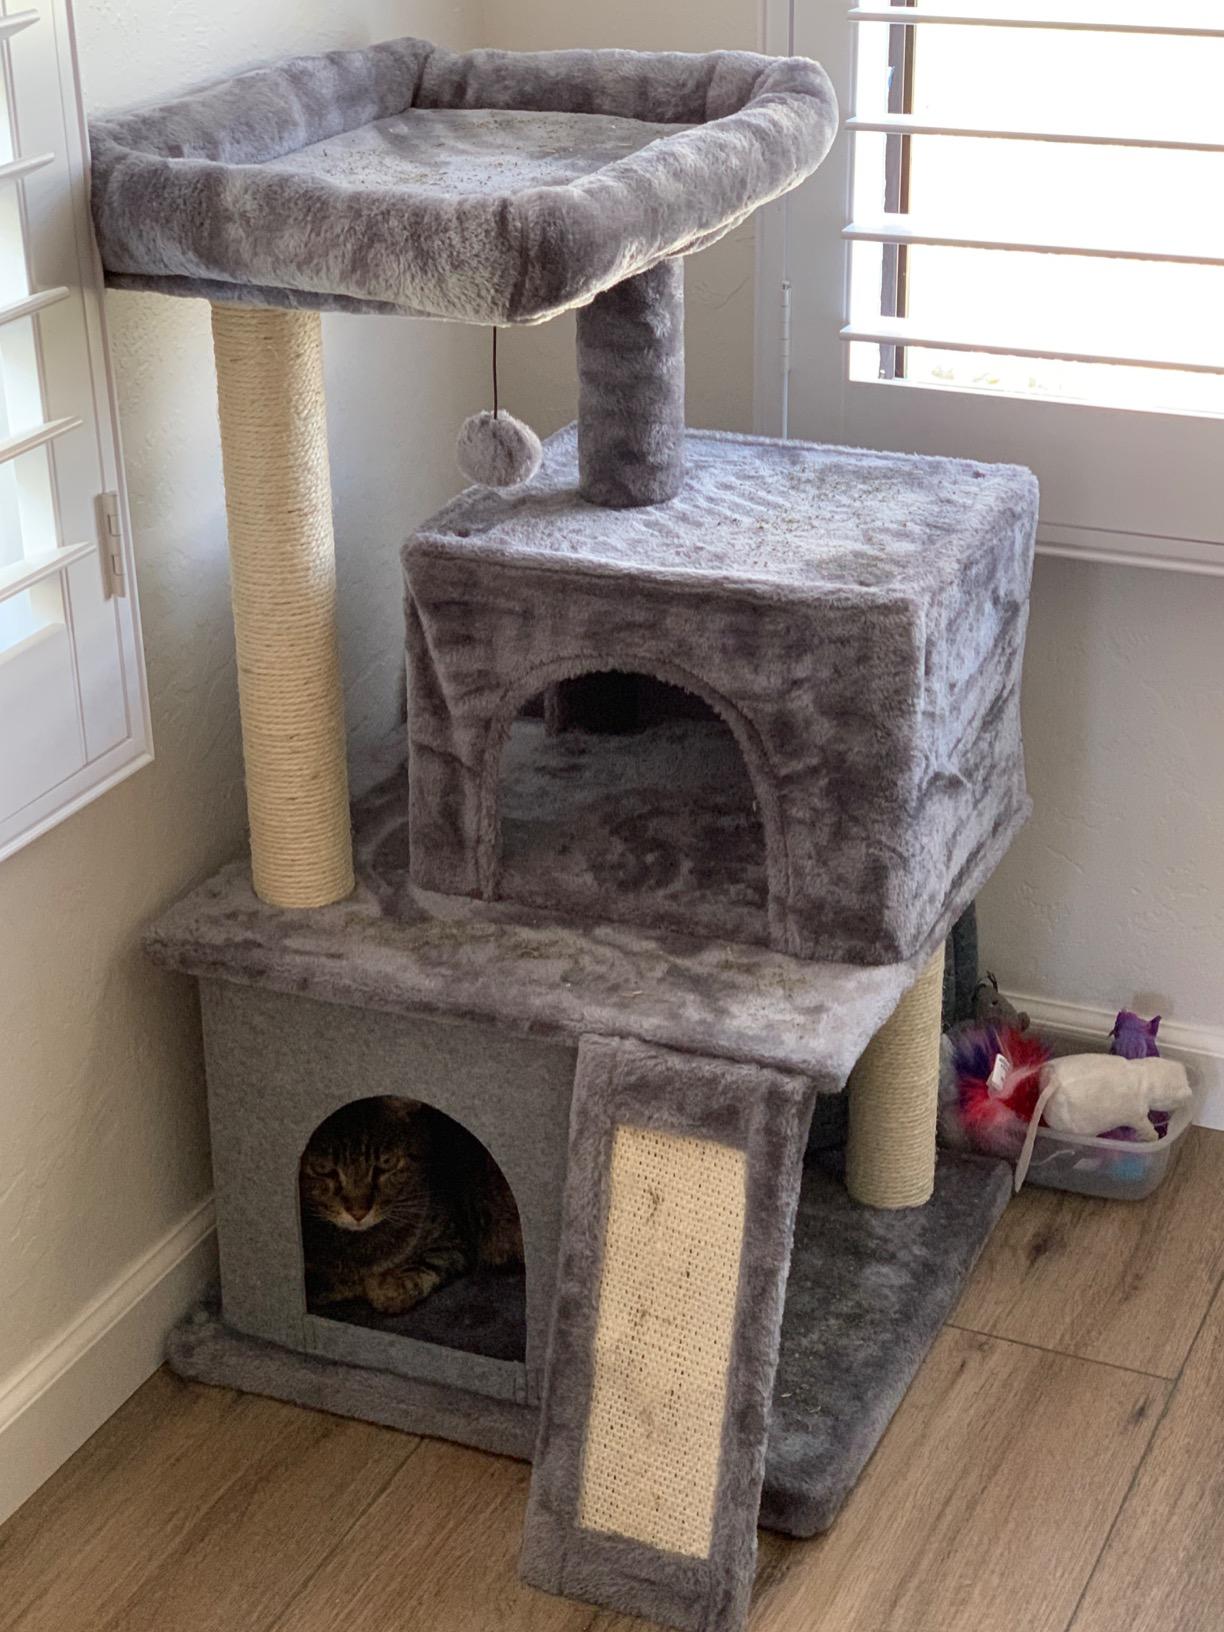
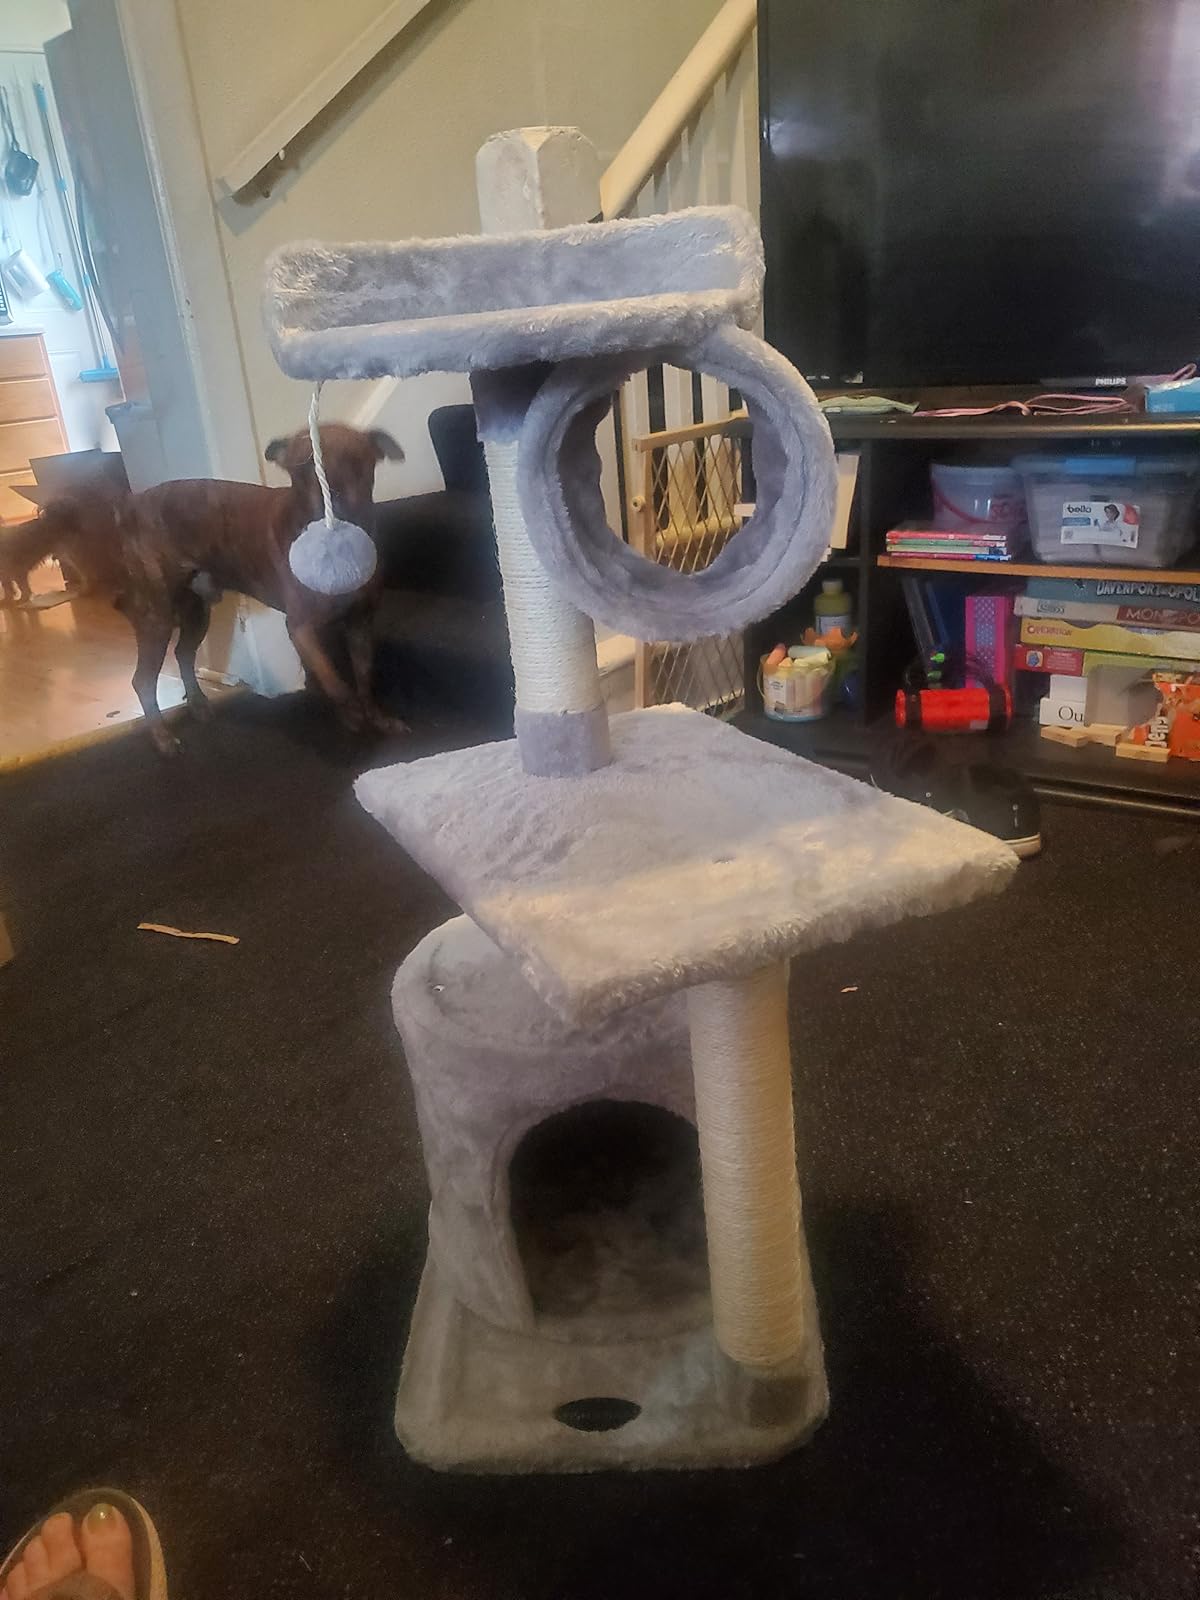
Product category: items_cat tree
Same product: no